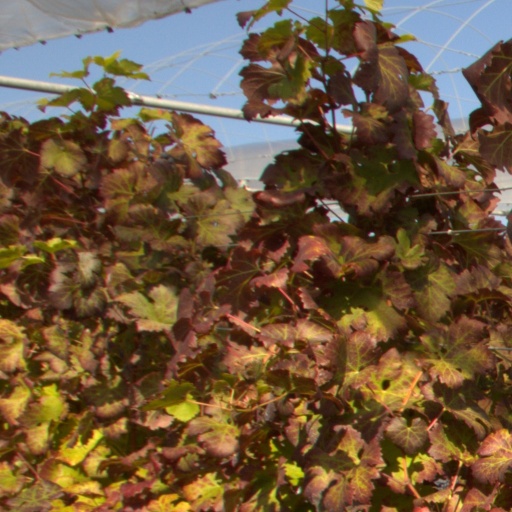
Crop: grape